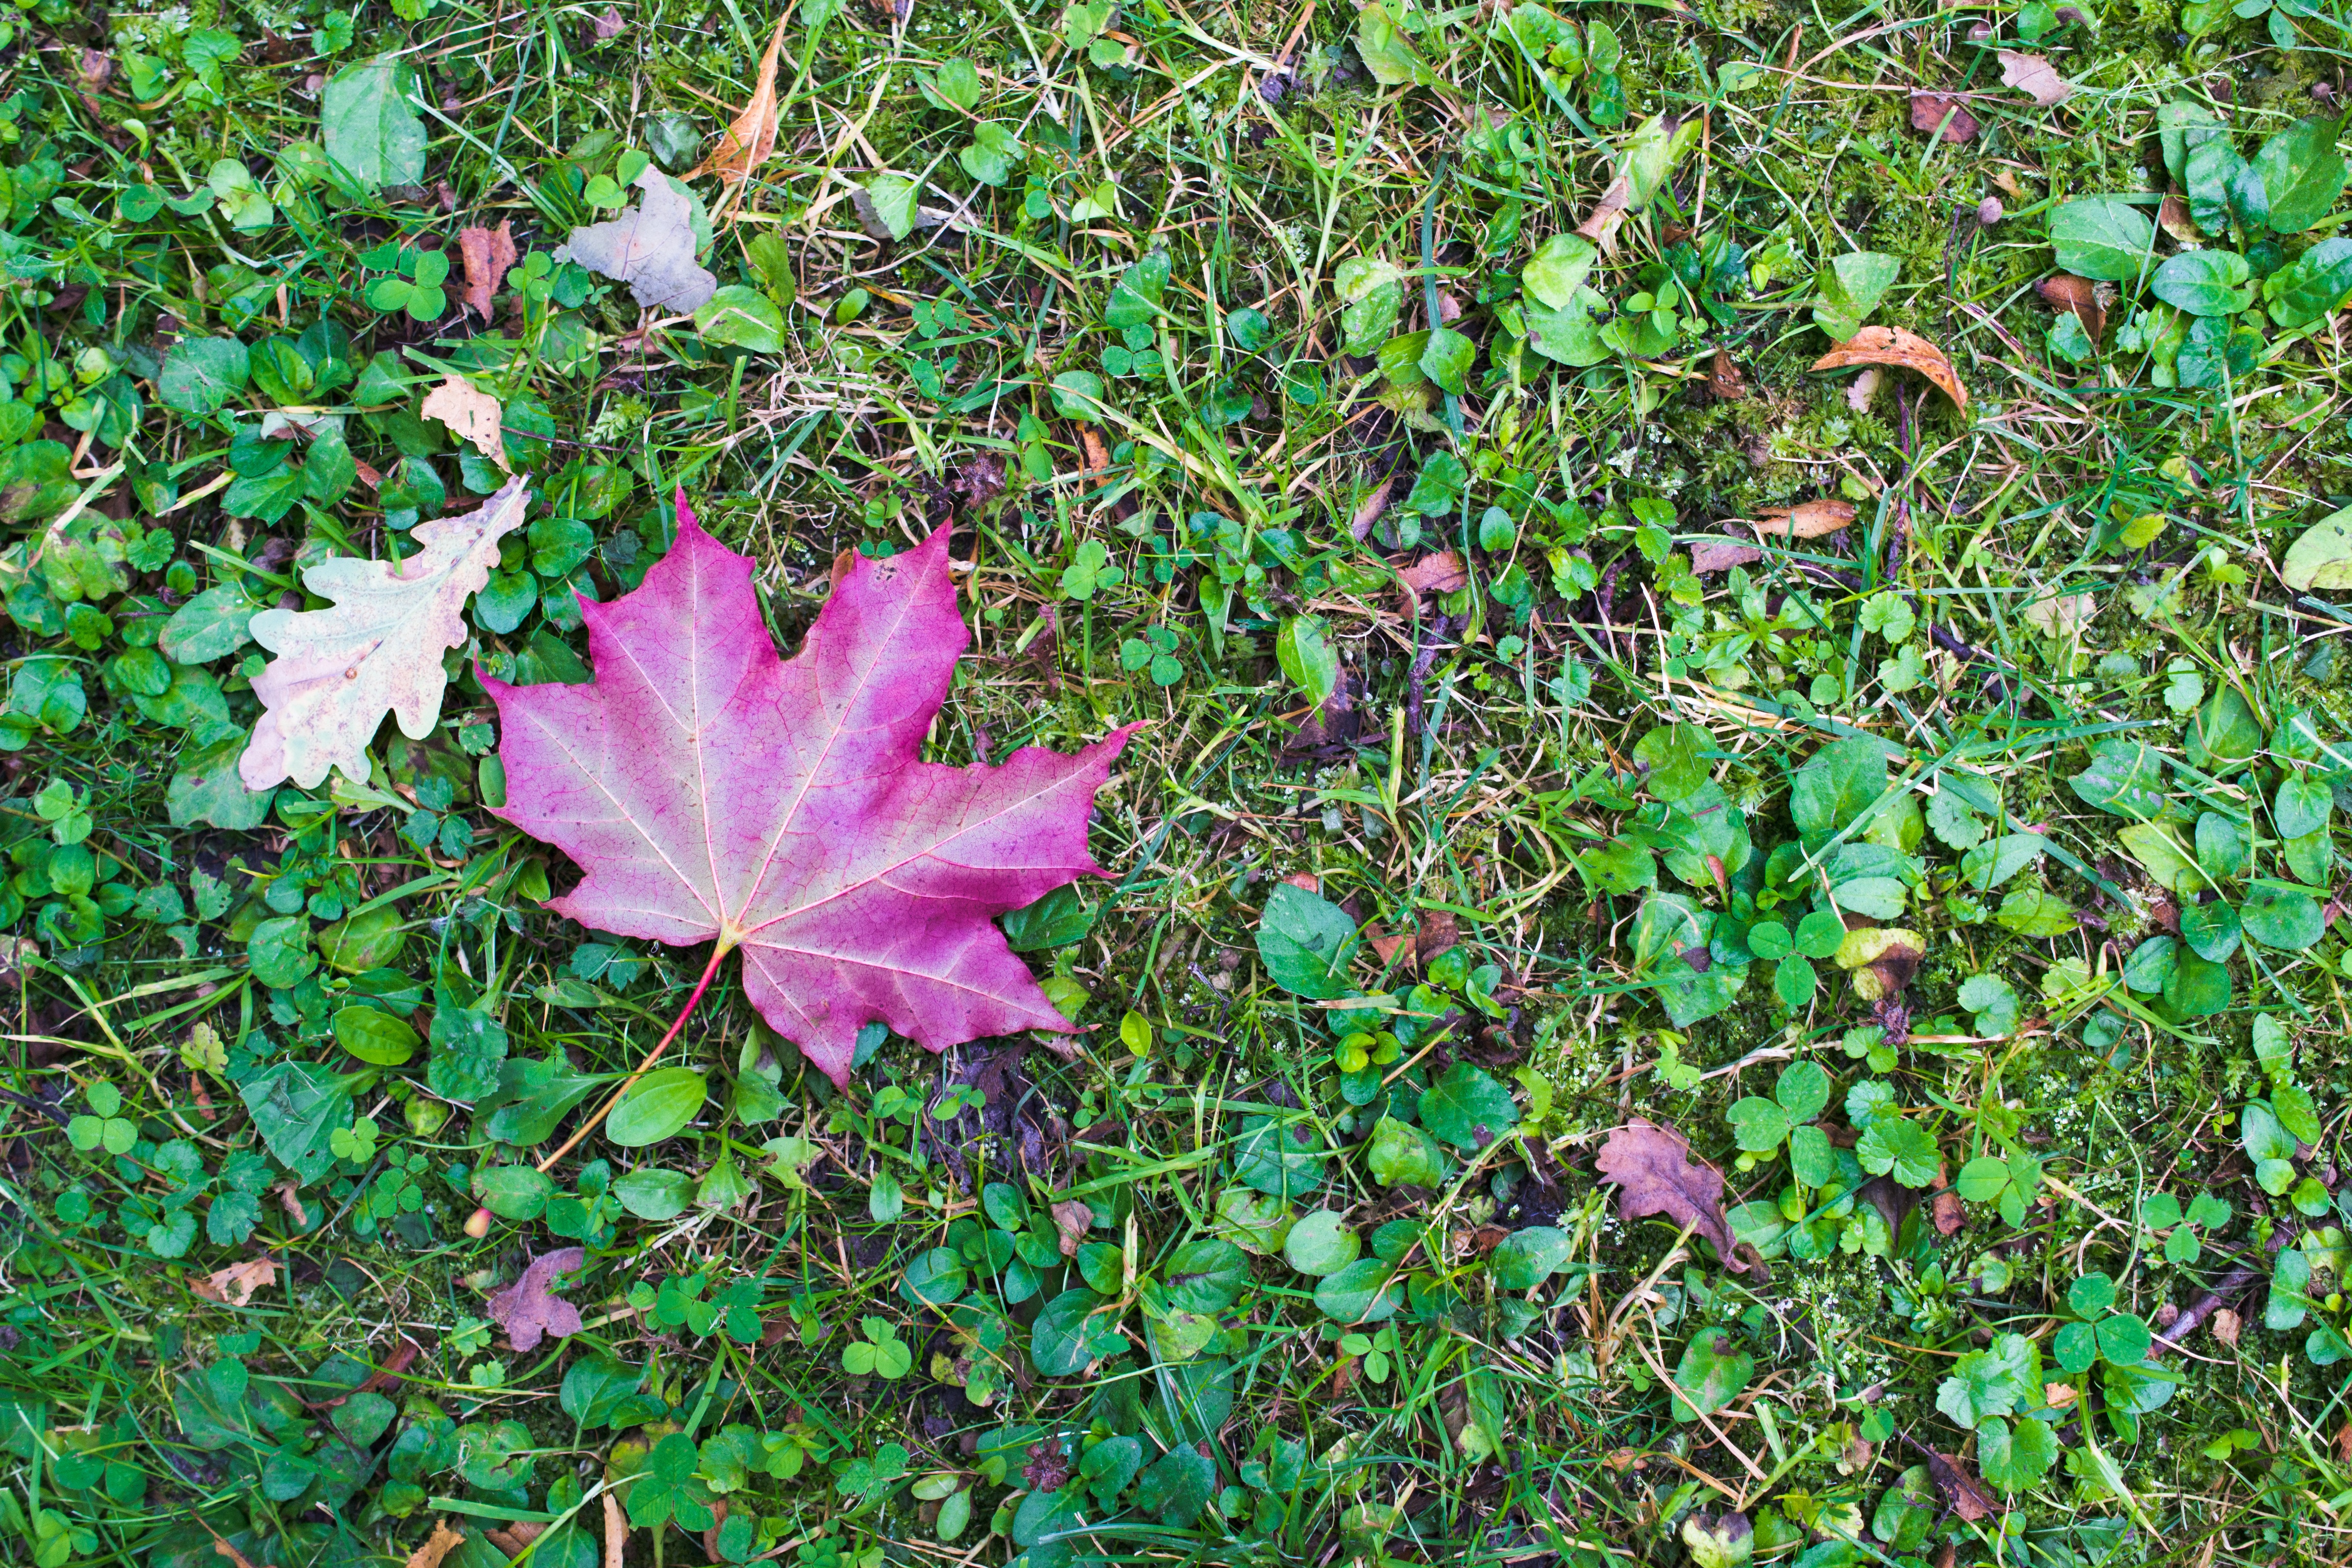
tree, plant, leaf, flower, autumn, botany, flora, wildflower, shrub, flowering plant, annual plant, woody plant, land plant